Karnataka High Court

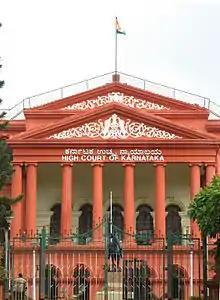
Rear facade of "Attara Kacheri," the Bengaluru seat of the Court's principal bench (in Neoclassical architecture style)

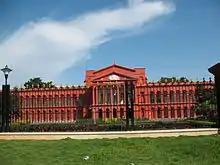
"Attara Kacheri," the Bengaluru seat of the Court's principal bench

The High Court's principal bench is located in Bengaluru, in a building called the "Attara Kacheri". It is a two-storry building made of stone and brick, painted red, in the neoclassical style of architecture. The building was constructed between 1864 and 1868 and is located in Bengaluru's Cubbon Park.